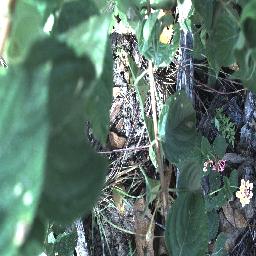
Label: lantana